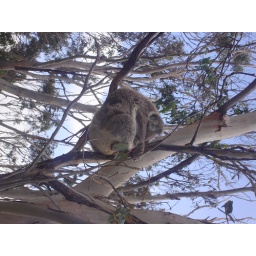
great ocean rd,koalas wild living in trees,over hanging roads and all around...